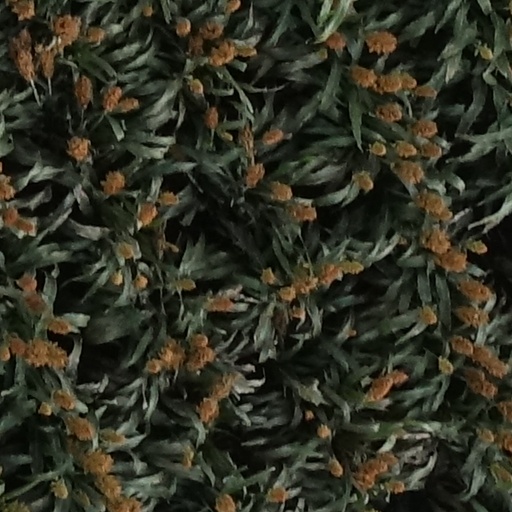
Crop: sorghum